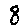
Label: 8